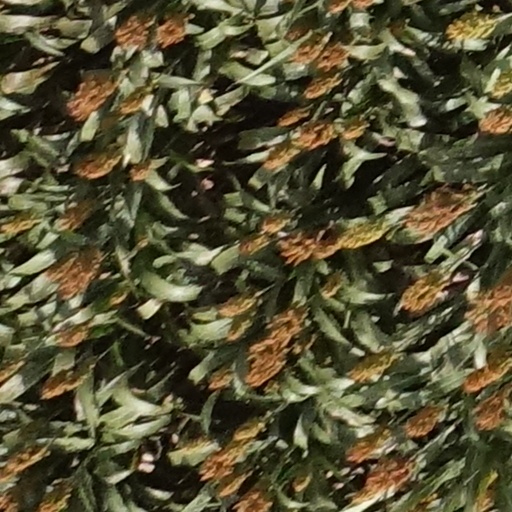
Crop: sorghum